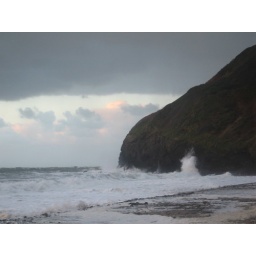
Penbryn beach - Waves crashing against the rocks